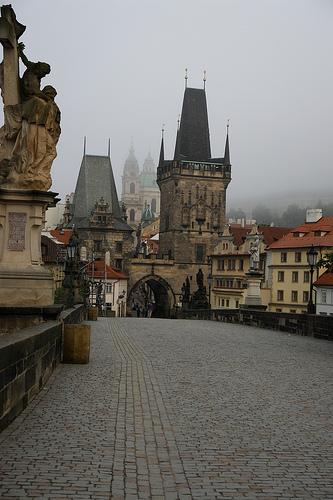
Weather: foggy or hazy